University of Pretoria

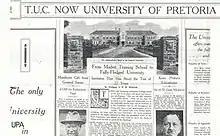

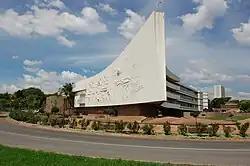

On 10 October 1930, the University of Pretoria Private Act, No. 13 of 1930 changed the name of the TUC to the University of Pretoria. The TUC originally established as an English-medium institution had evolved into the only fully bilingual university in South Africa and remained as such until the early 1930s. The rapid increase of Afrikaans-speaking students brought about an imbalance between the demographics of students and the languages of instruction. By 1931, although 65% of students were Afrikaans-speaking, 68% of the classes were conducted in English. In 1932, the University Council addressed the imbalance, deciding that Afrikaans would become the only medium of instruction. An increase in student numbers necessitated the building of new facilities such as the Club Hall and Administration Building (colloquially known as the ship) when the seventh faculty, the Medical Faculty, was established in 1943. This period further saw the establishment of numerous student activities such as the annual Spring Day event and intervarsity. Student publications established include the "Trek" in 1931, the first "Rag Mag" in 1936 and the weekly student newspaper "Die Perdeby" in 1939. The period of 1948–1982 is characterised by the substantial increase in numbers of an almost exclusively white student body and the concomitant physical growth of the university infrastructure. The nearly doubling of student numbers demanded the physical expansion of the Hatfield campus and new buildings were built in quick succession as the campus grew eastward. In the mid-1960s, the university urgently required additional land and acquired the adjacent property of Christian Brothers' College, Saint Gabriel's. This property now forms the eastern section of the Hatfield campus.